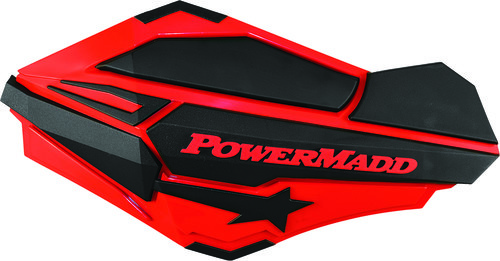
SENTINAL HANDGUARDS (RED/BLACK)
Brand: POWERMADD
Larger size compared to Powermadd's Star series Designed to provide protection against the elements Mounting kits available for all types of snowmobiles, ATV and MX Mirror kit and extension kits also available as an optional upgrade
Category: Vehicles & Parts > Vehicle Parts & Accessories > Vehicle Safety & Security > Motorcycle Protective Gear > Motorcycle Hand Guards